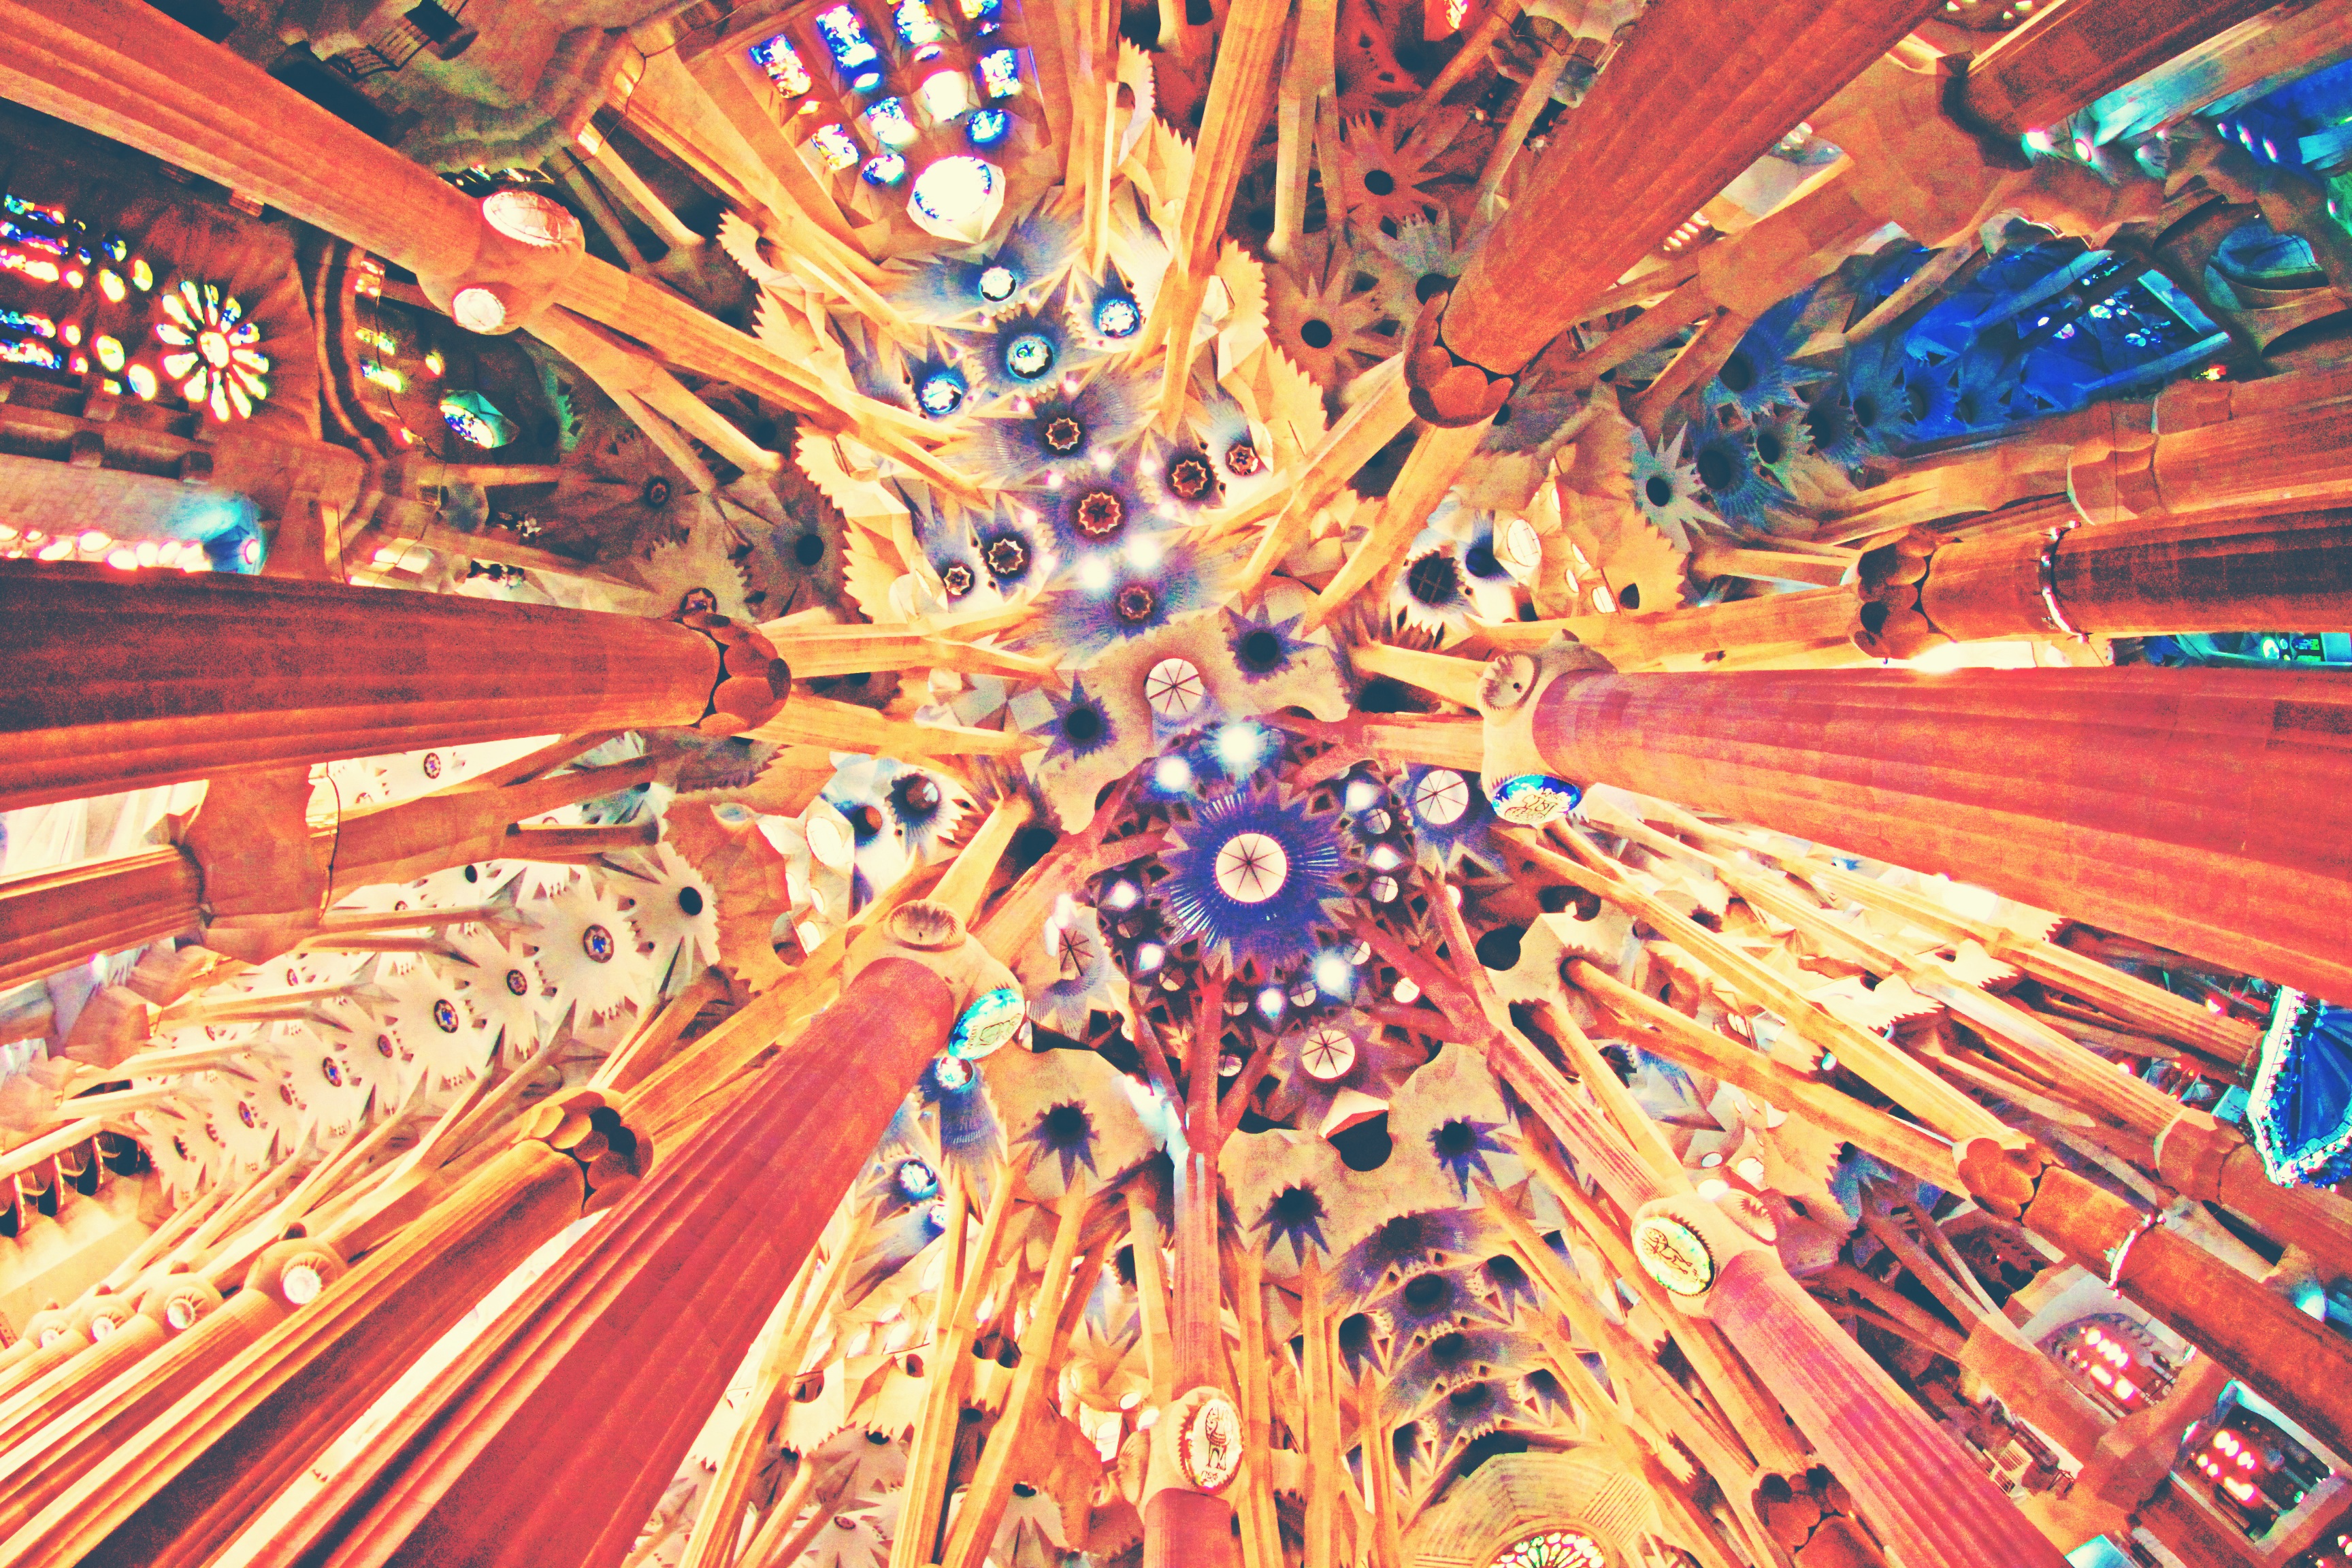
architecture, church, barcelona, art, spain, symmetry, mural, up, modern art, psychedelic art